Defiance (yacht)

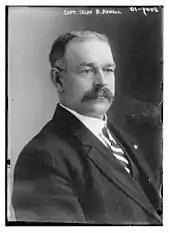
Selah B. Howell of the "Defiance"

She was built for $63,000 at the Bath Iron Works. The new design had problems from the beginning. Her sail spread was so great that the frail body, even with its load of lead as ballast, could not stand the strain. Twice the designers reduced the sails and had her mast cut down in size. The yacht was withdrawn from the competition during the trial races. Commodore E. W. Clark, treasurer of the owning syndicate, bought out all the other interests in her in an attempt to rebuild or change her rigging so that she could race again. By this time over $100,000 had been spent on building and modifying her. By January 6, 1915, the yacht was sold as scrap metal. The boat contained seventy tons of lead in her keel.